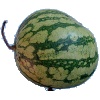
Label: watermelon